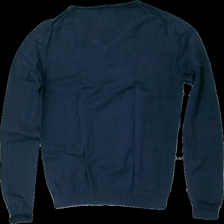
View: back
Type: Top
Category: Men
Brand: Skill
Brand text on label: S.C.W
Colors: Blue
Material: 100% cotton
Cut: Regular
Size: M
Season: All
Stains: Major
Damage: fläckar
Damage location: middle center
Damage 2 location: middle left
Damage 3 location: bottom right
Price range: <50
Recommended usage: Export
Description: blå pull-over med fläckar fram, urtvättad
Comment: urtvättad